Birthday (Katy Perry song)

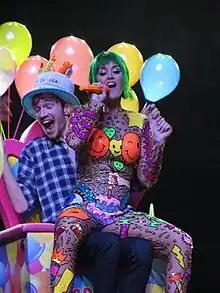
Perry performing "Birthday" in Glasgow

At the length of three minutes and thirty-five seconds (3:35), "Birthday" is primarily styled in the genre of disco. According to the sheet music published at Musicnotes.com by Kobalt Music Publishing America, Inc., "Birthday" has a tempo of 126 beats per minute. Written in the key of B major, it follows a progression of E–Cm–E–Cm–B. Perry's vocals range from B to F.